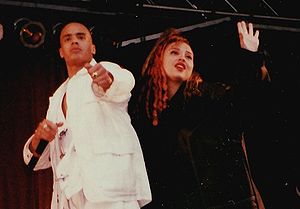
2 Unlimited
2 Unlimited er en eurodance-gruppe dannet i 1991. Gruppen består af rapperen Ray Slijngaard og sangerinden Anita Doth som dets frontfigurer og de belgiske producere Jean-Paul DeCoster og Phil Wilde som stifterne og producerne bag numrene. Gruppen havde sin storhedstid i midten af 1990'erne og har sammenlagt solgt mere end 18 millioner plader.